Philip Hone

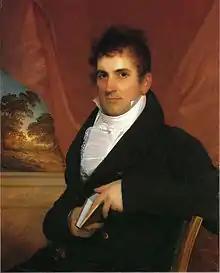
"Philip Hone", oil on canvas, John Wesley Jarvis, 1809. DeYoung Museum

Philip Hone (October 25, 1780 – May 5, 1851) was Mayor of New York City from 1826 to 1827. He was most notable for a detailed diary he kept from 1828 until the time of his death in 1851, which is said to be the most extensive and detailed history on the first half of 19th-century America.